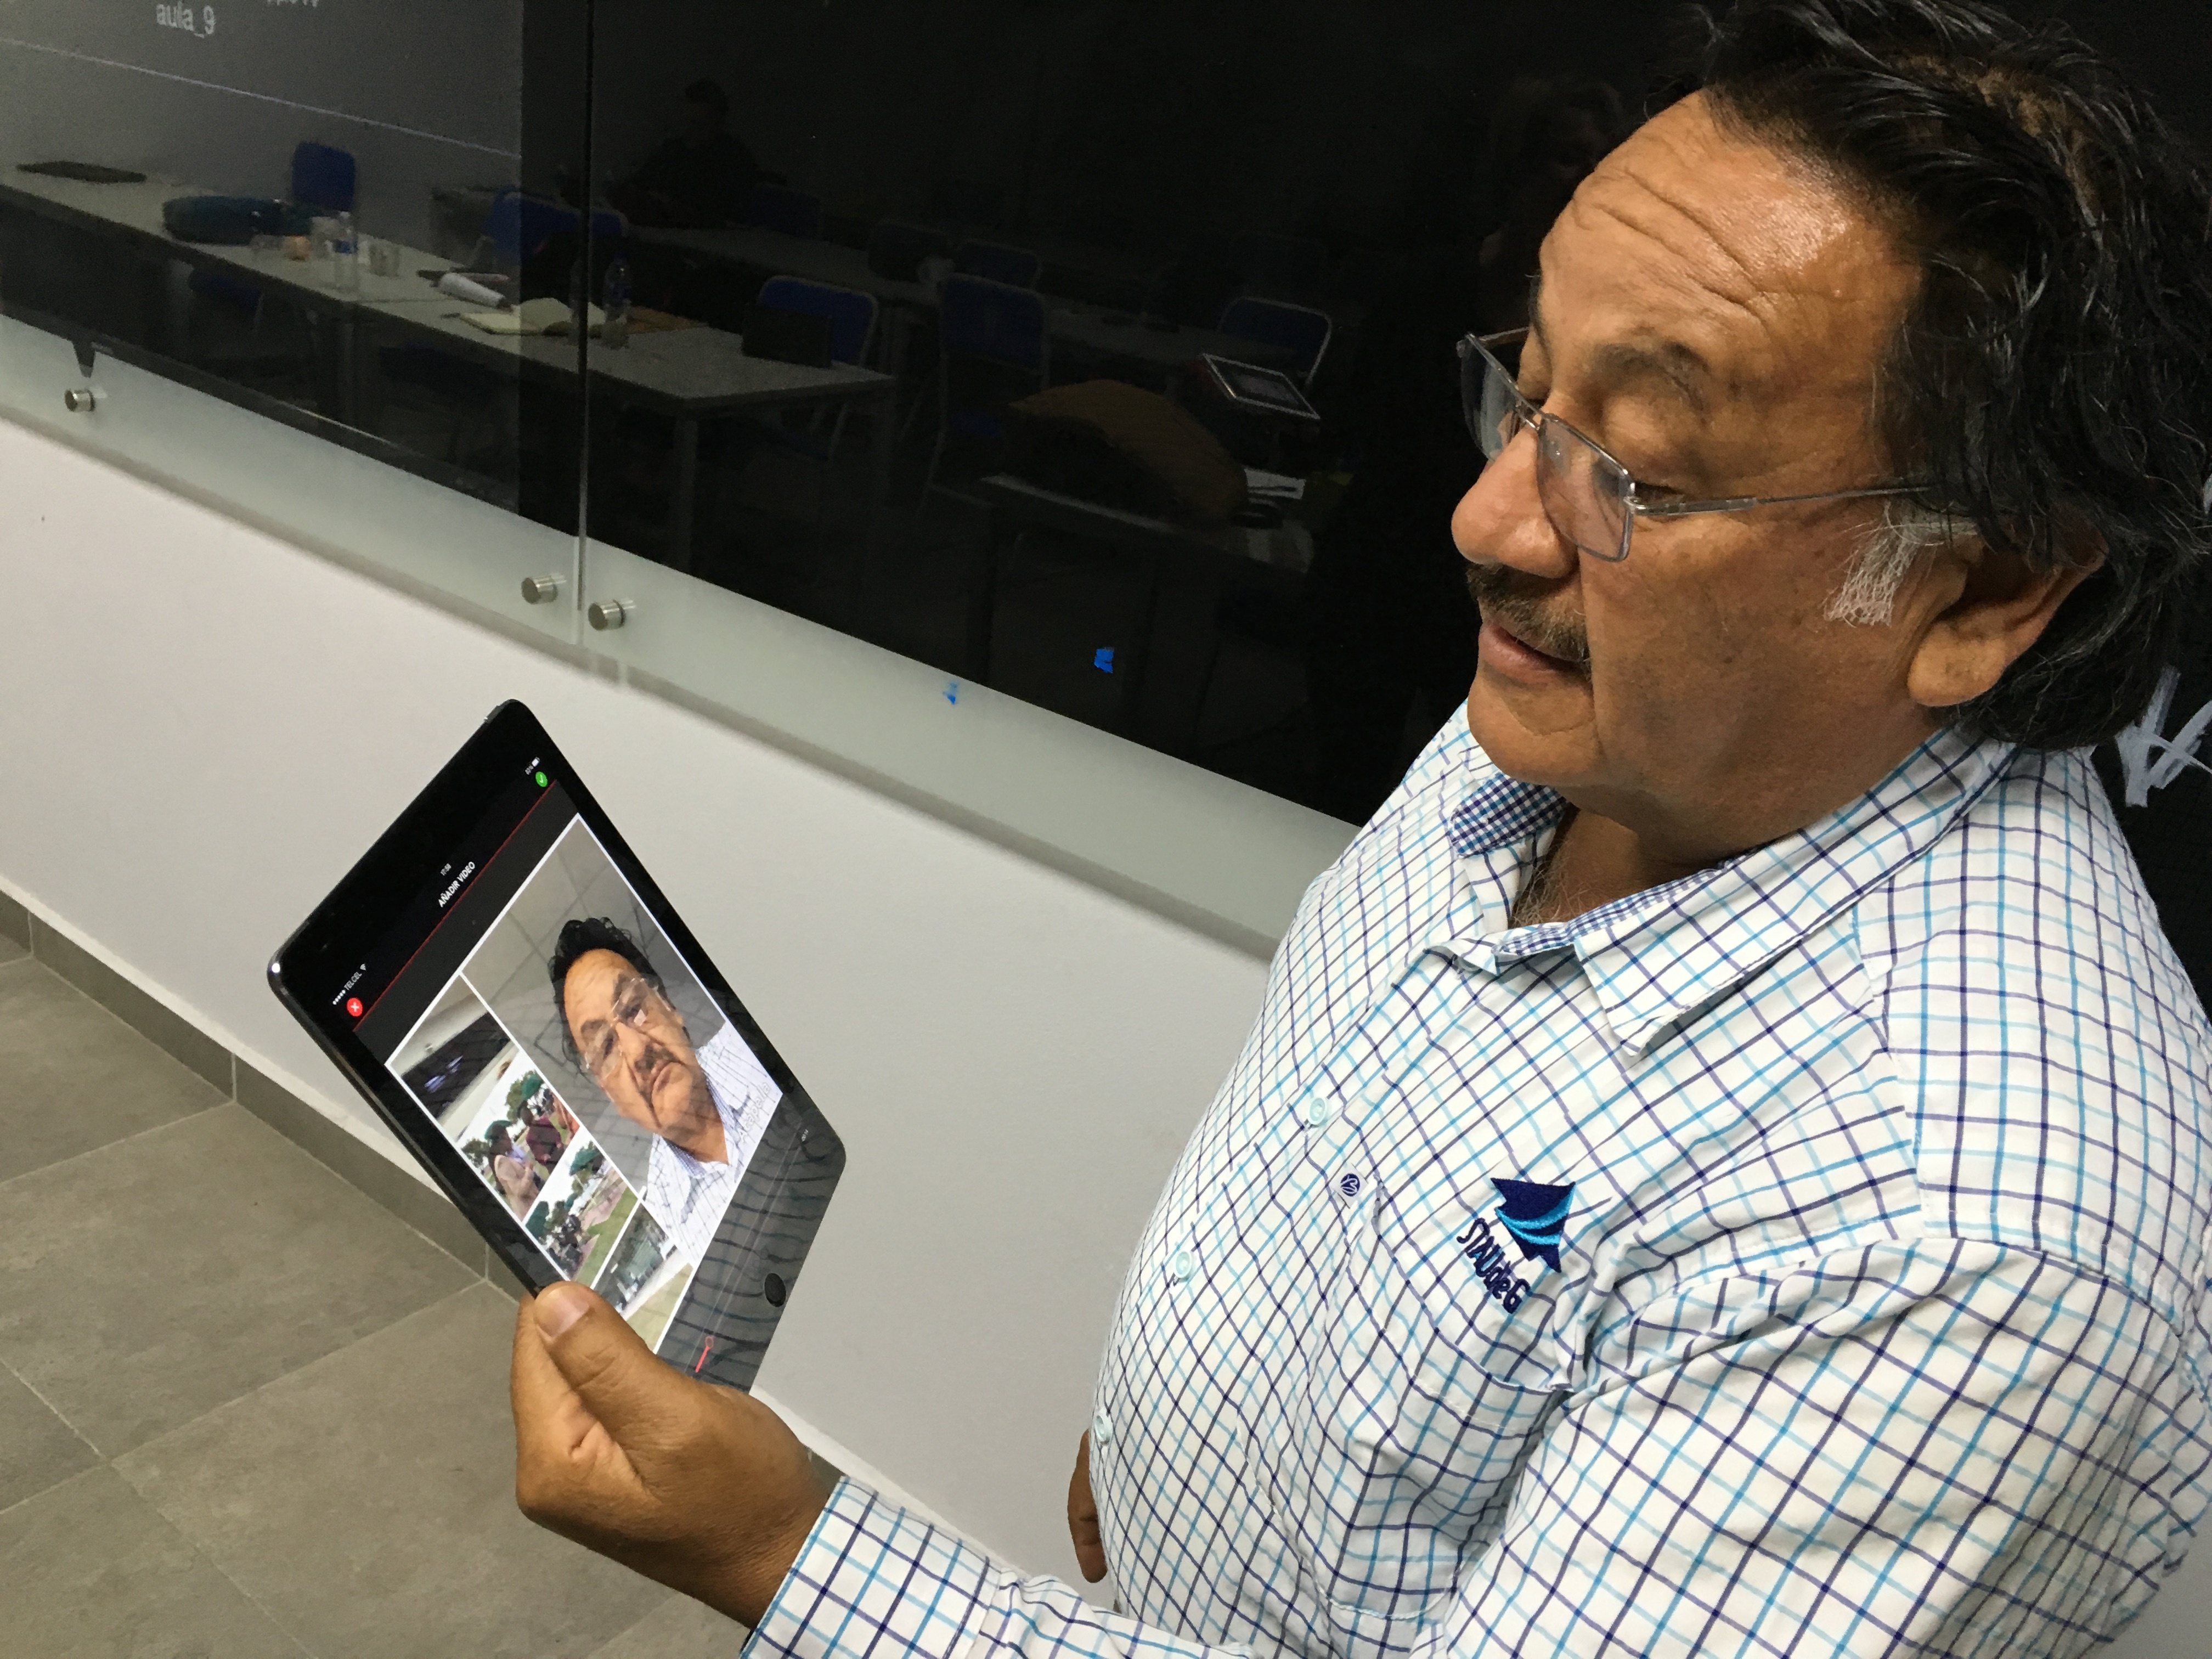
person